British Club (football)

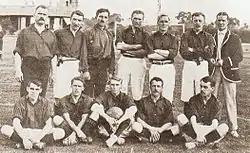
British Club squad in 1903, the first championship.

Clifford decided to dedicate his life to becoming one of the best players in the Mexican league and would later go on to become a Manager and board member for the club. The club's main source of economic support came from the Club Británico, a British sports club in Mexico City, which was founded in 1899. The team played its home games in the Club Británico's multifunction park which was directly in front of its headquarters.